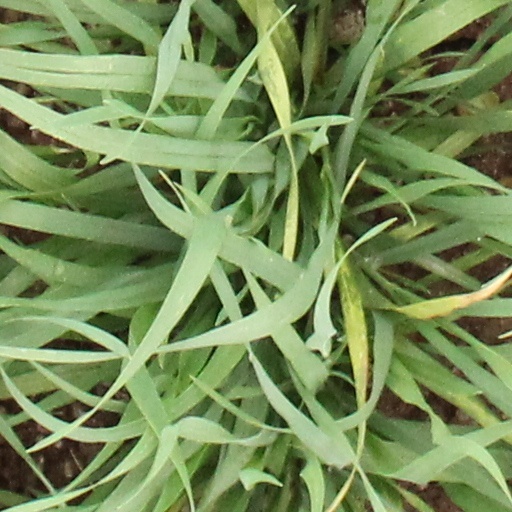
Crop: wheat